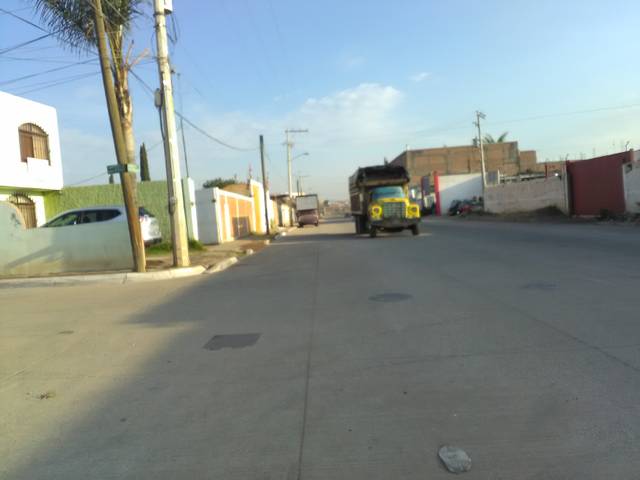
Region: Mexico
Coordinates: 24.051, -104.648